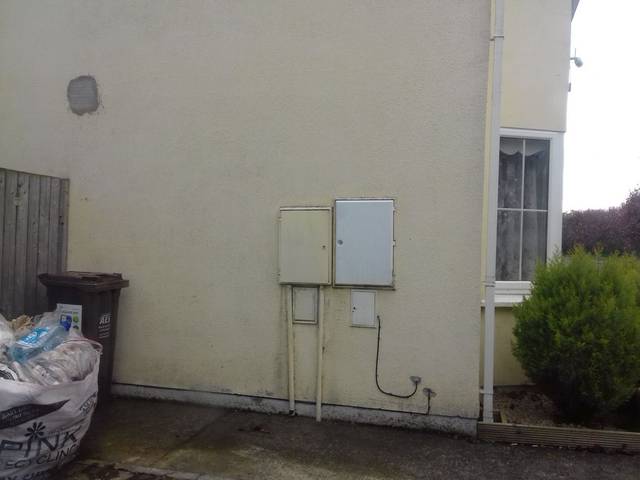
Region: Ireland
Coordinates: 53.05, -7.324